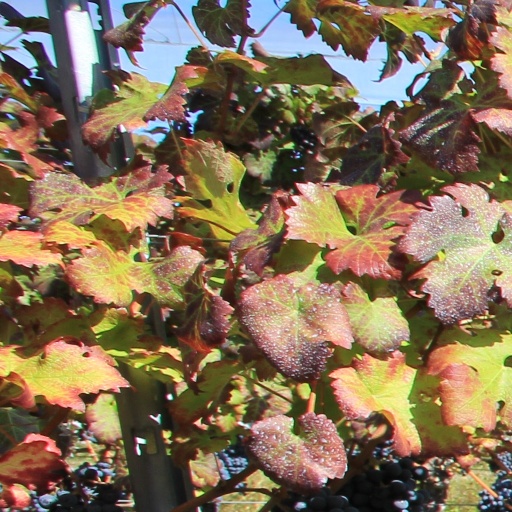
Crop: grape